Ministry of Transport (Tunisia)

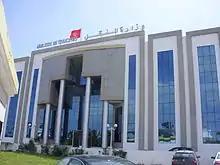
Ministry of Transport head office

The Ministry of Transport is a government ministry of Tunisia. The ministry offices are located in Tunis, along "Avenue Mohamed Bouazizi", near Tunis Carthage Airport. As of 2020 Moez Chakchouk is the minister.